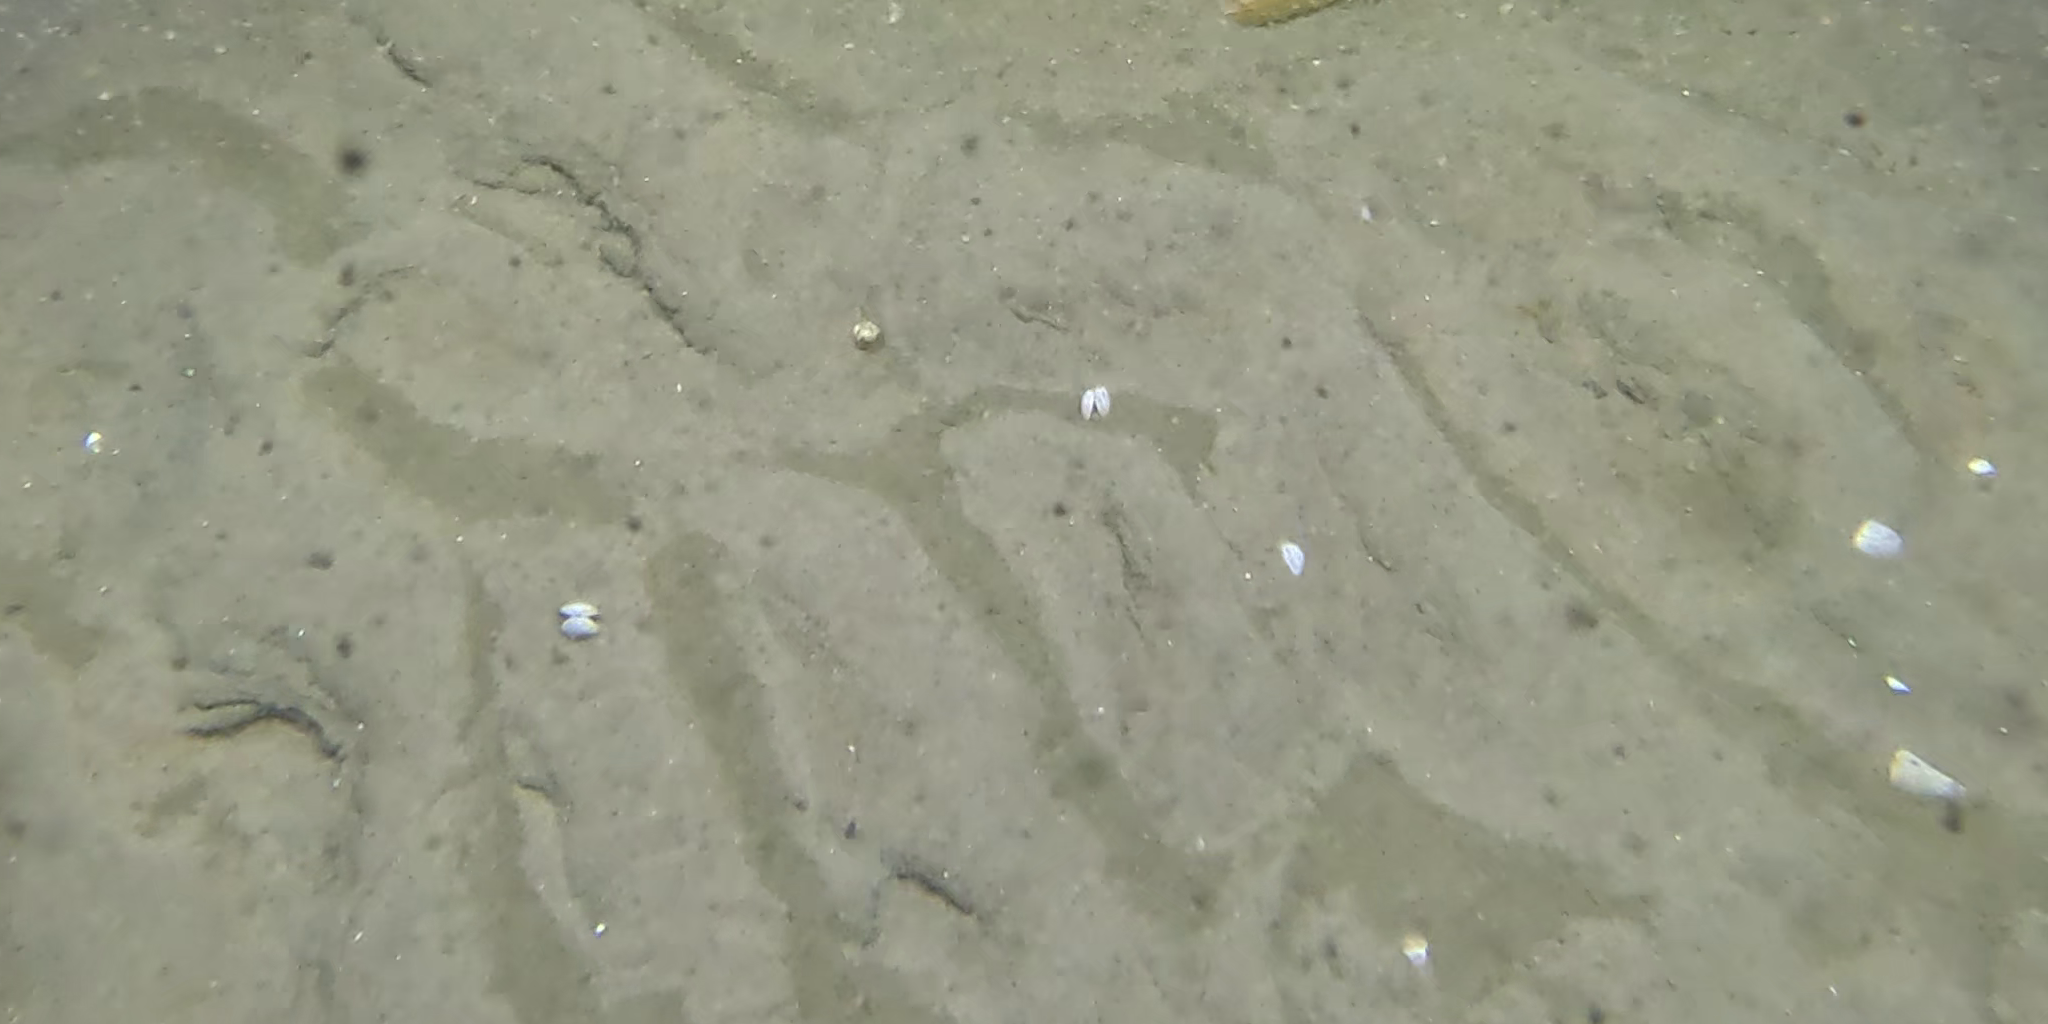
Seabed habitat: sand